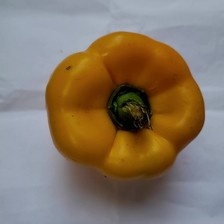
Label: capsicum